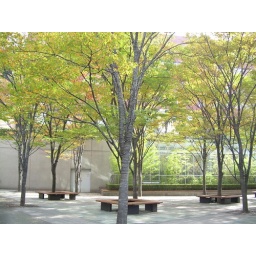
hidden behind a giant office building in akasaka.